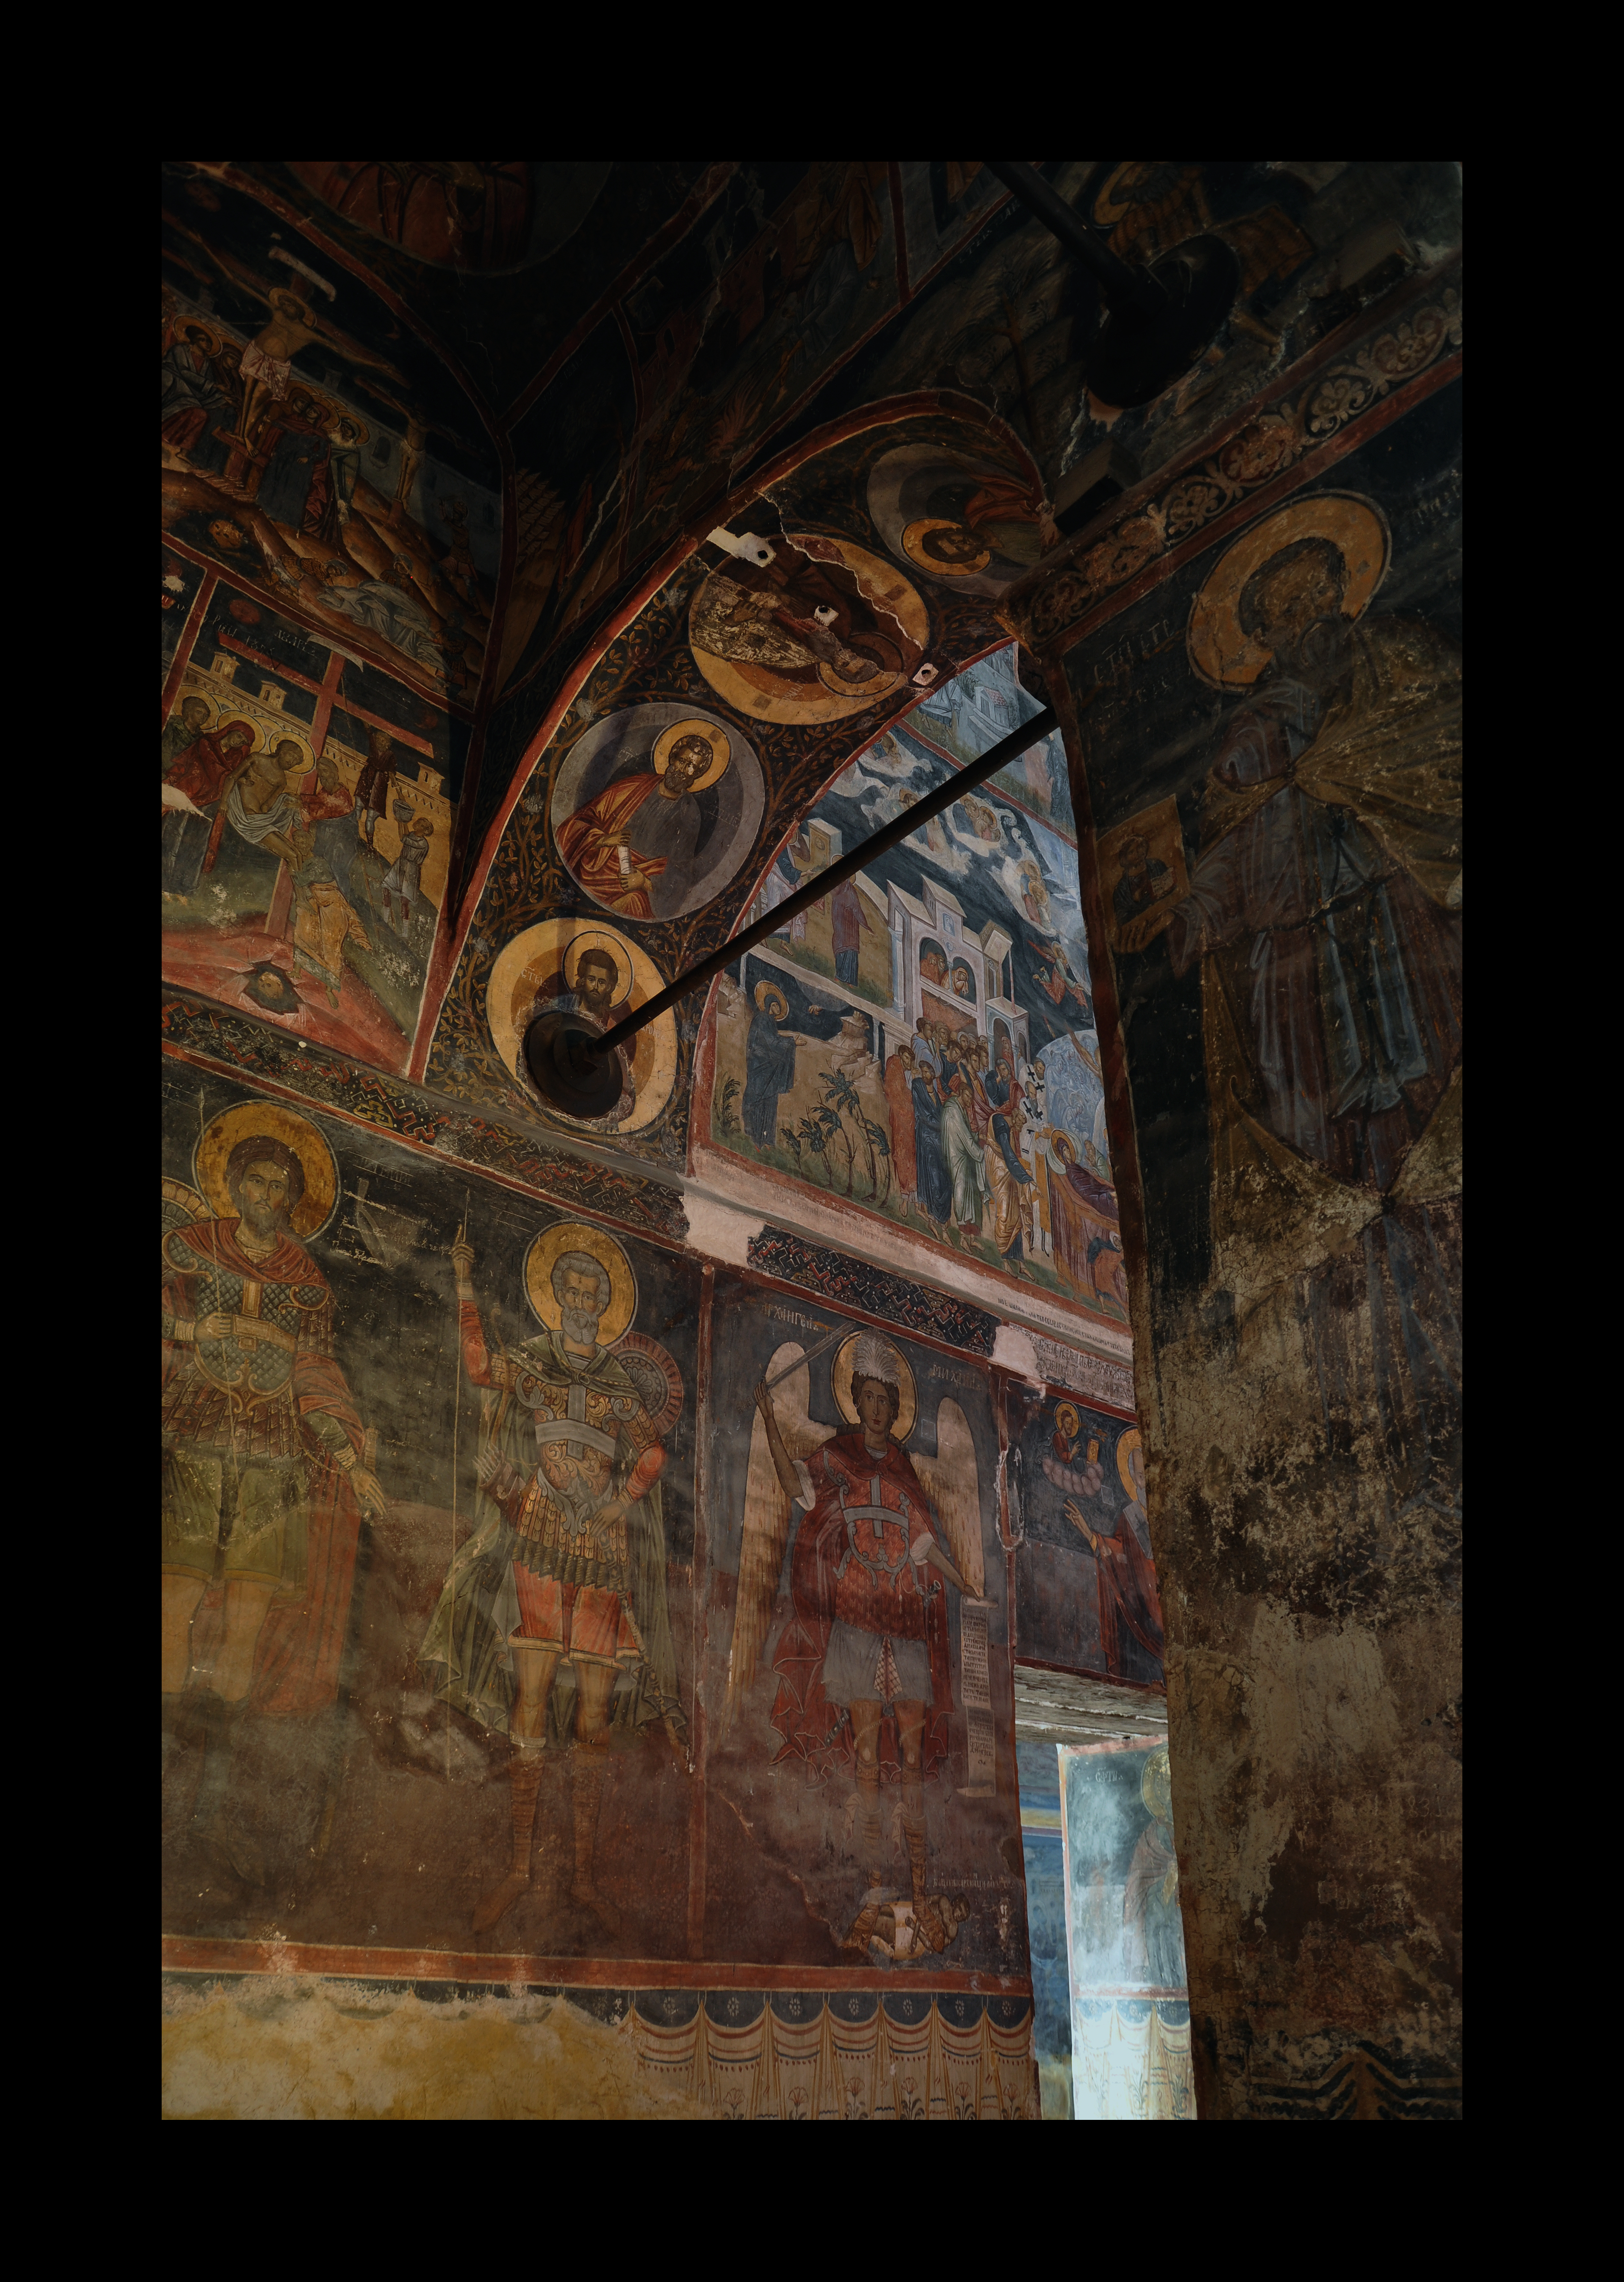
light, architecture, photography, interior, building, photo, greek, church, chapel, cross, painting, photos, art, de, iconography, plan, fotografie, history, romana, image, orthodox, vaulting, unesco, eastern, fresco, dome, murals, icon, romania, worldheritage, icons, roumanie, bor, byzantine, biserica, arhitectura, wallachia, muntenia, orthodoxy, lumina, cruce, greaca, inscrisa, inscribed, romanian, icoana, ortodoxa, ortodox, fresca, frescoes, istorie, cladire, byzantium, constantinopolitan, bizantin, byzantin, byzanz, byzantinisch, valahia, tararomaneasca, crucegreacainscrisa, orthodoxe, 14thcentury, curteadearges, ortodossa, basarab, xivcentury, greekcrossplan, basarabiofwallachia, lmiagiima1364701, modern art, eik n, ancient history